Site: brandenburg
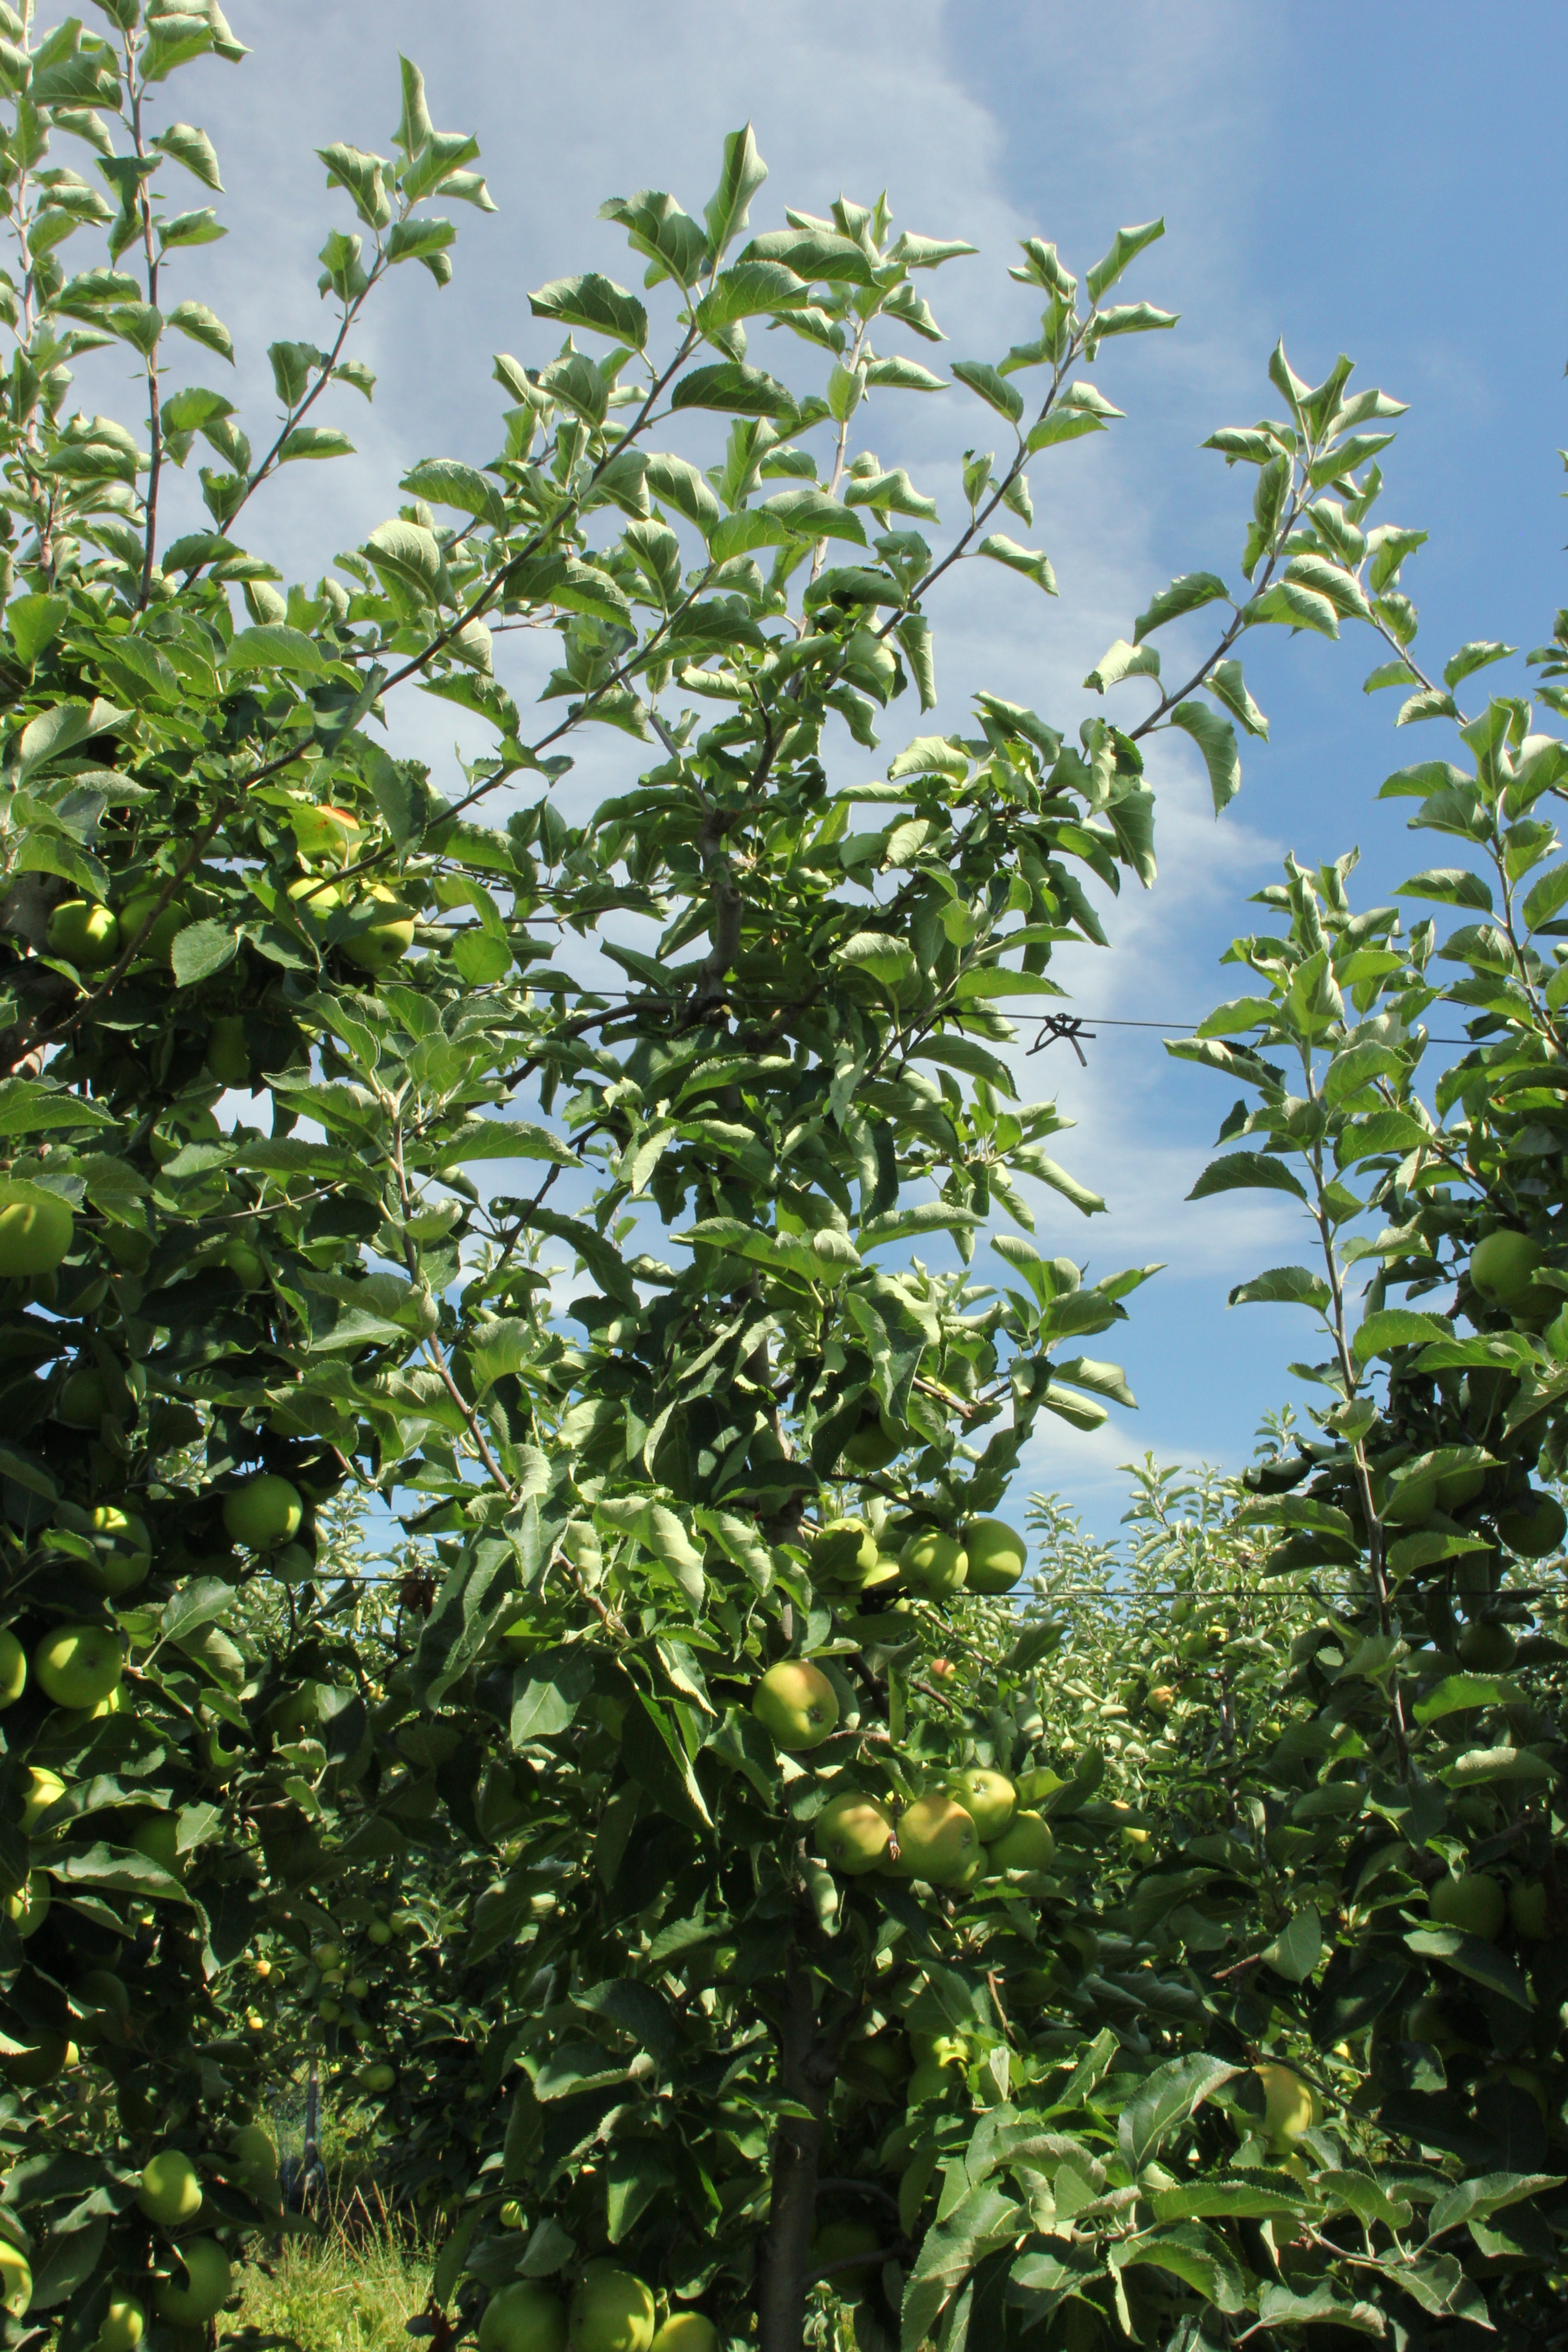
Growth stage (BBCH 77): Development of fruit